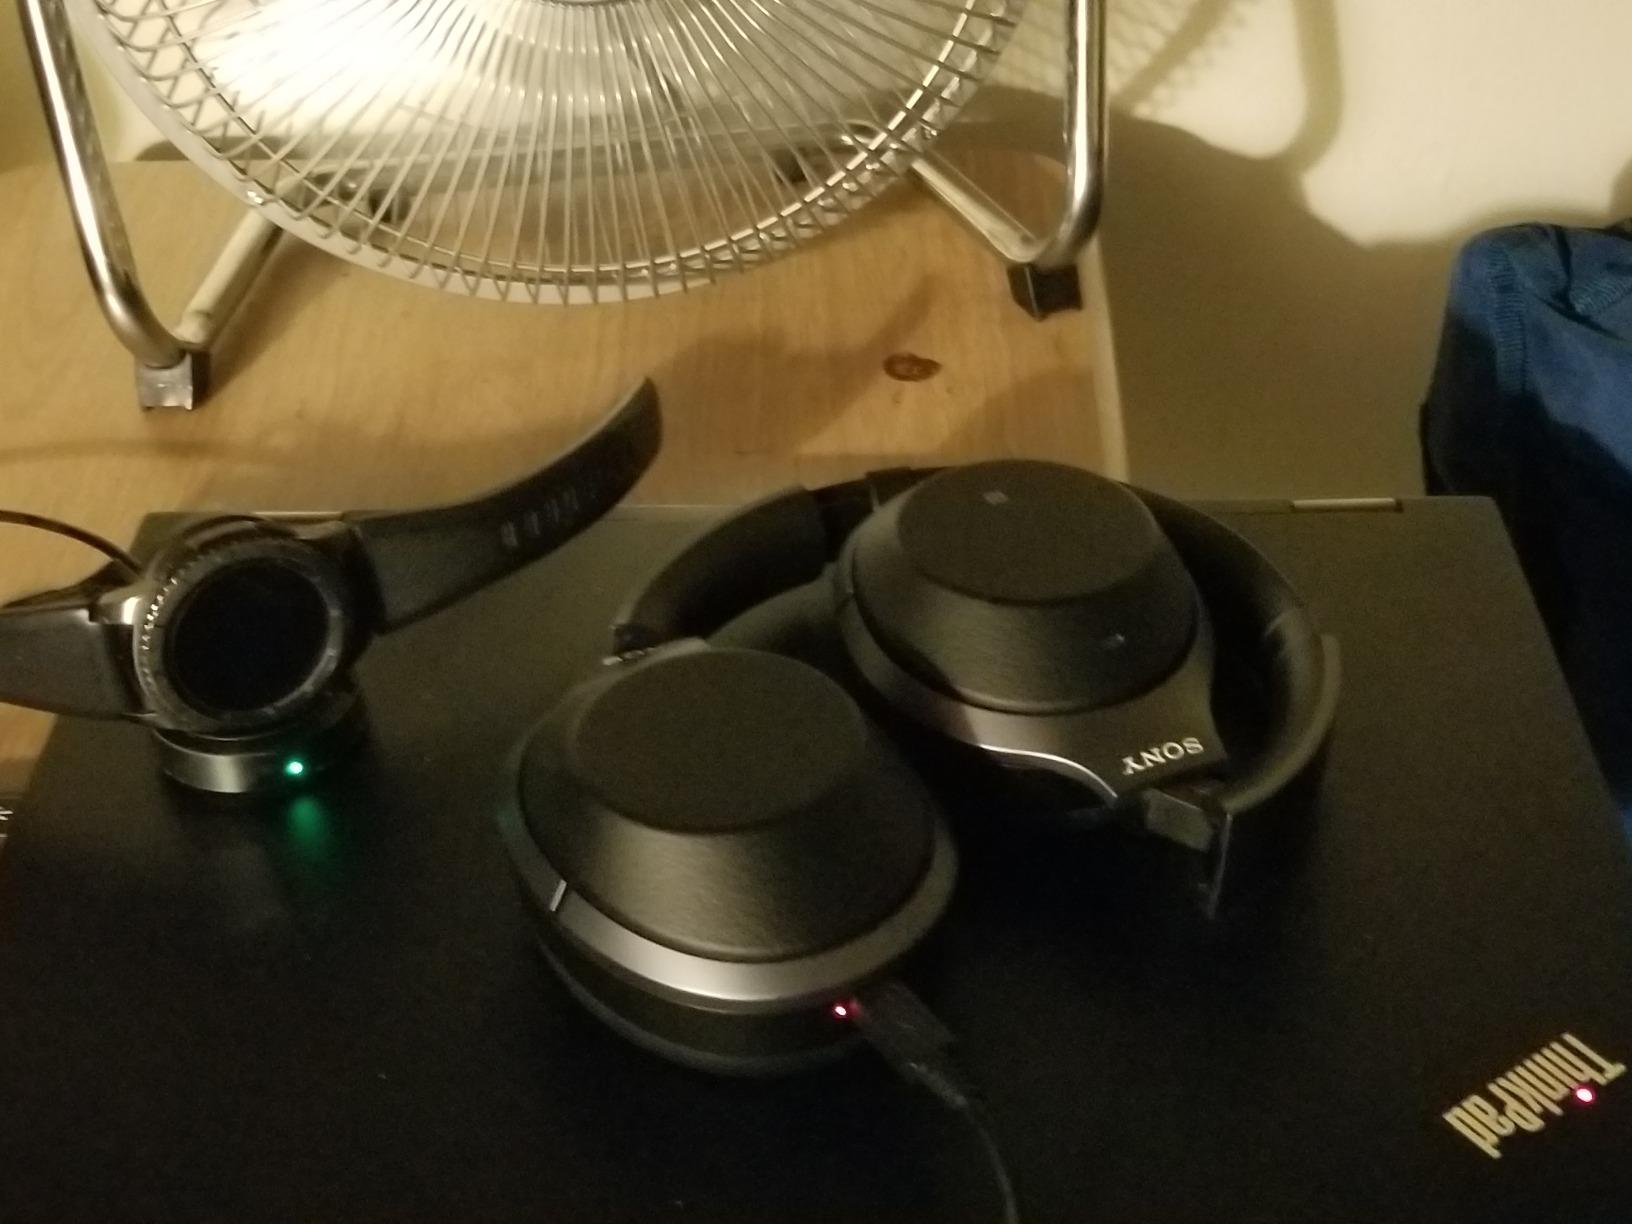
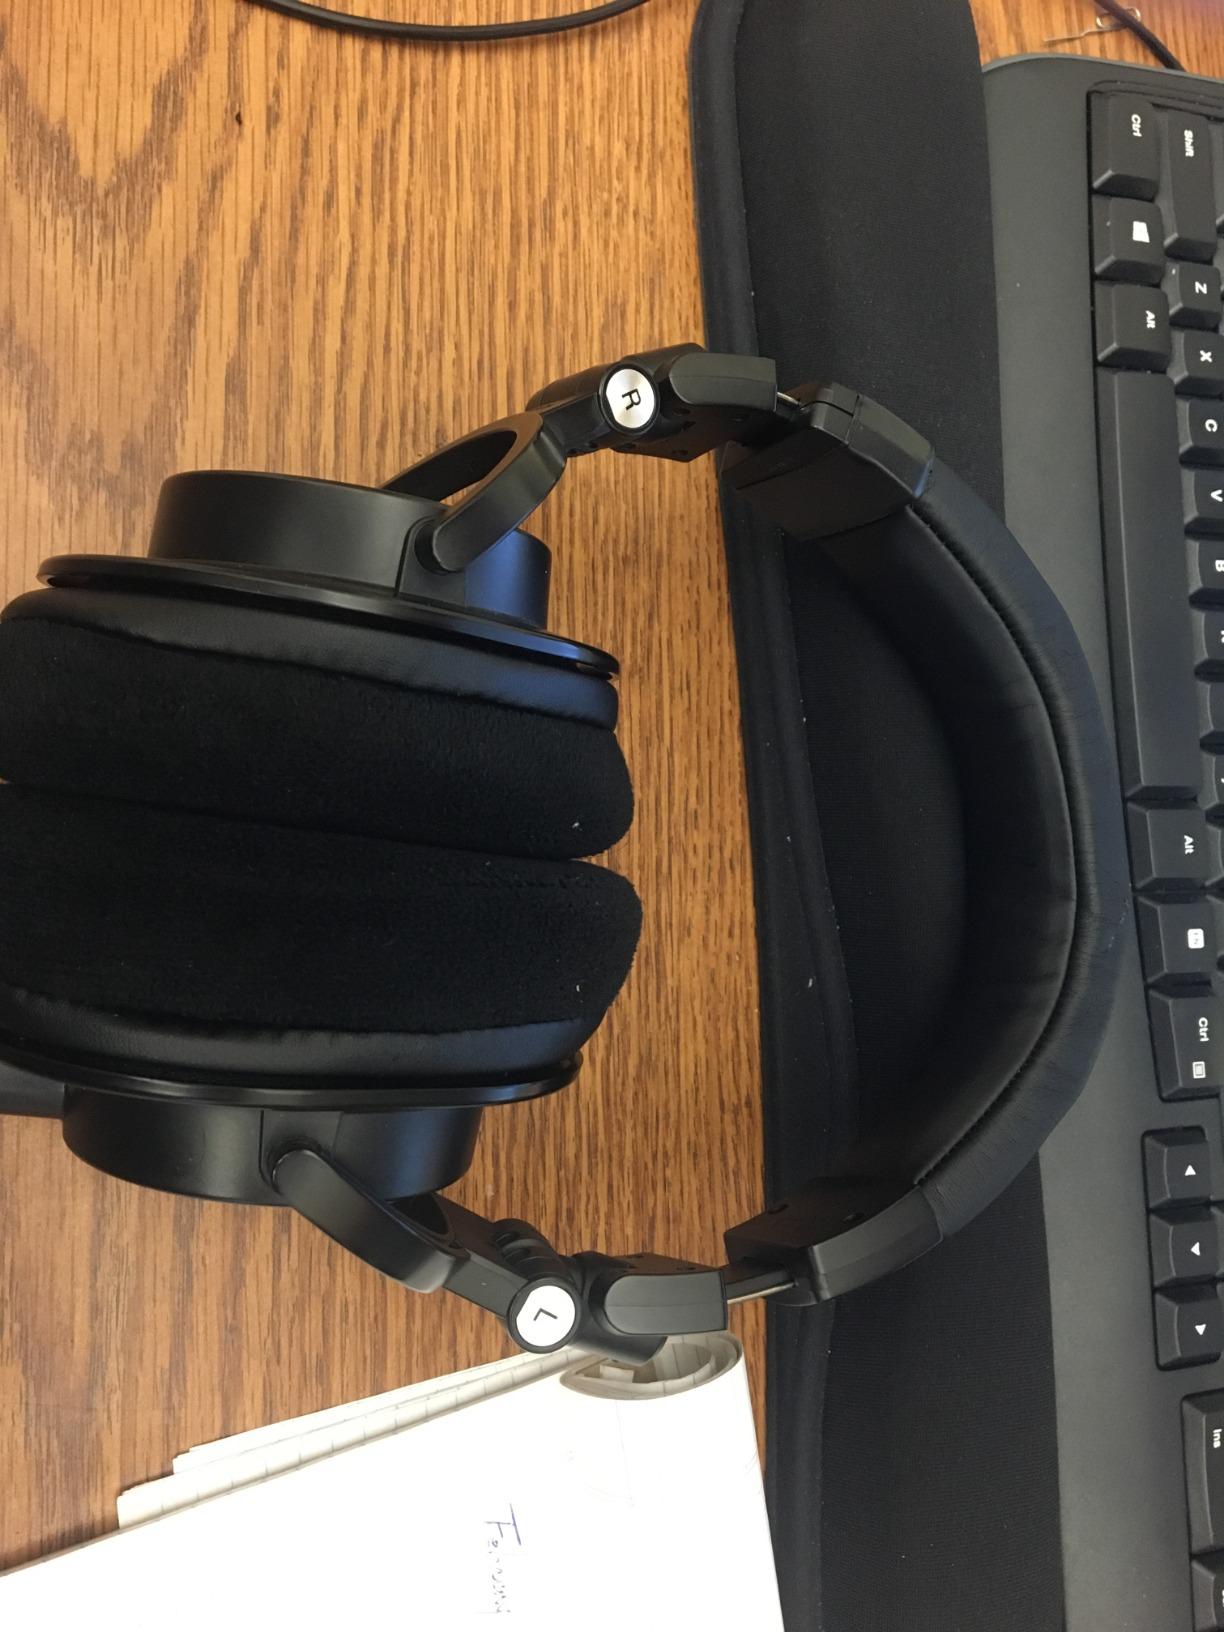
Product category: headphones
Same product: no